Ezekiel 45

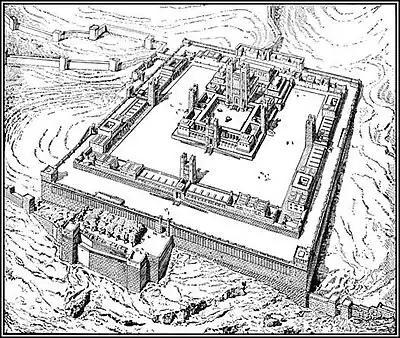
The visionary Ezekiel Temple plan drawn by the 19th-century French architect and Bible scholar Charles Chipiez

Some early manuscripts containing the text of this chapter in Hebrew are of the Masoretic Text tradition, which includes the Codex Cairensis (895), the Petersburg Codex of the Prophets (916), Aleppo Codex (10th century), Codex Leningradensis (1008).